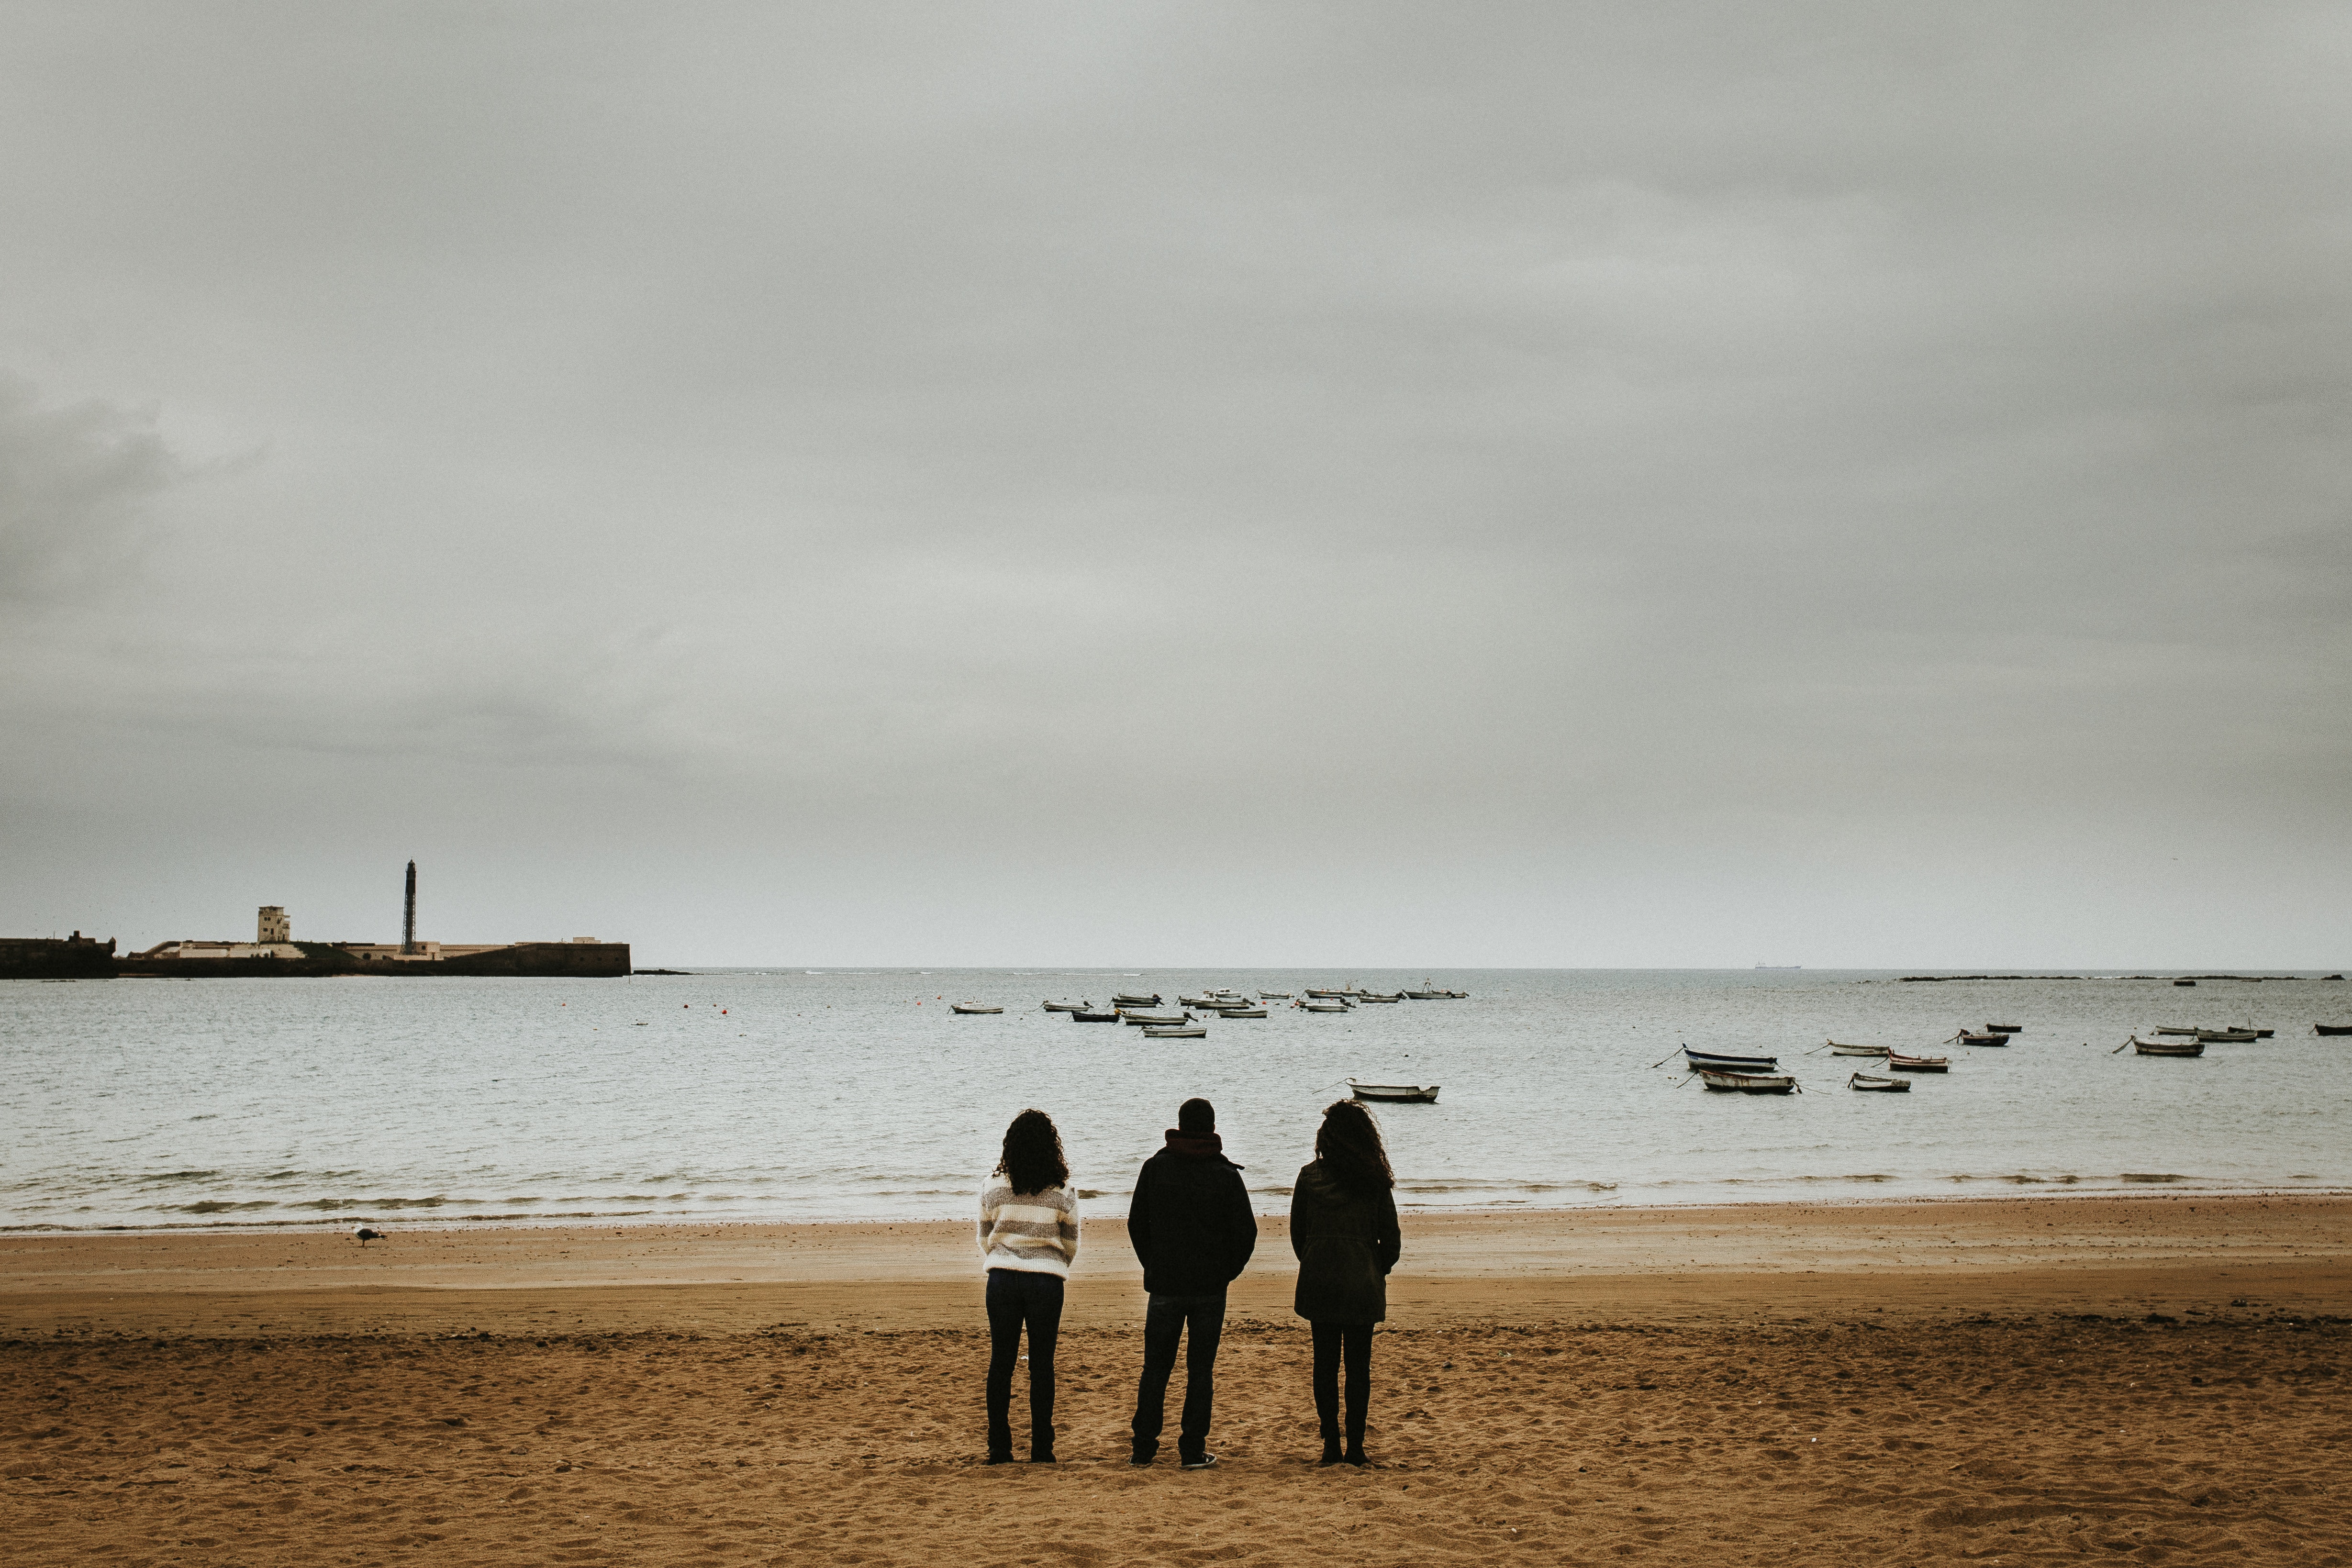
sky, beach, sea, water, horizon, cloud, coast, shore, ocean, sand, vacation, human, fun, calm, photography, tourism, coastal and oceanic landforms, wave, bay, wind wave, love, leisure